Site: brandenburg
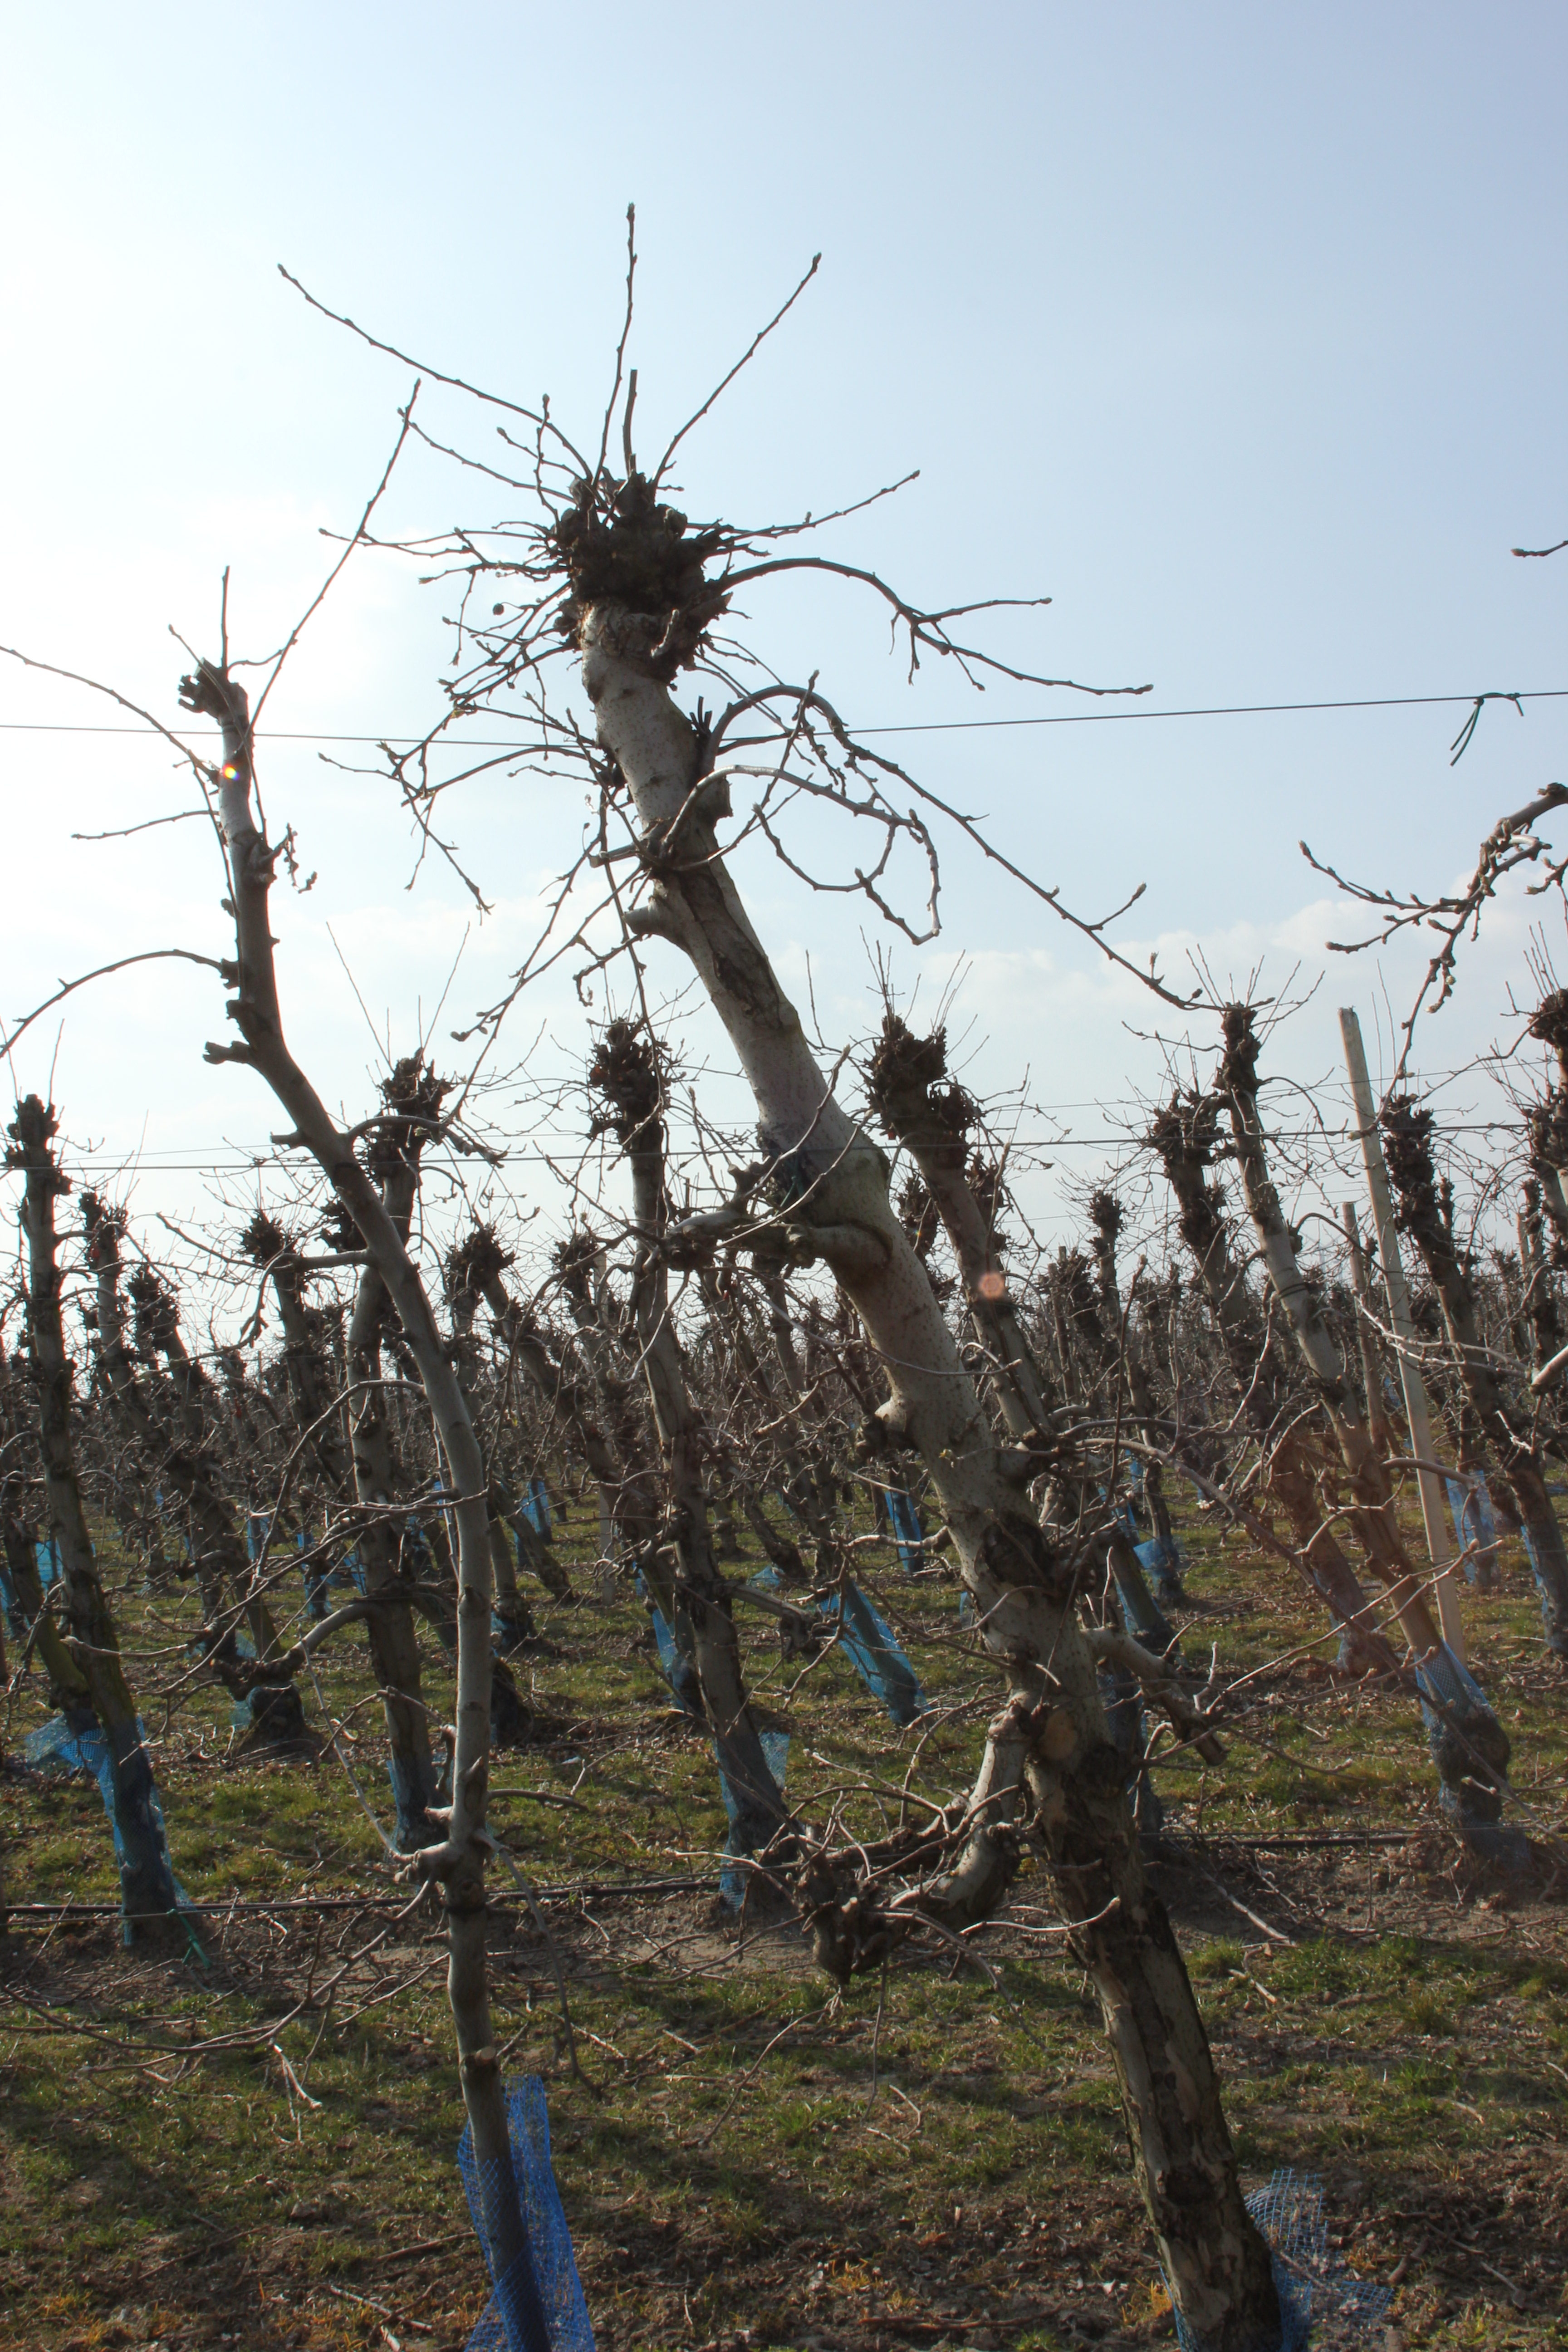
Growth stage (BBCH 03): Bud development